Foundational Pyramid, Neuquén

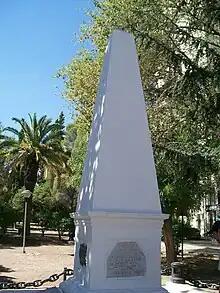

The Neuquén Foundational Pyramid, located in the city center of Neuquén, Argentina, is a monument built to commemorate the city's designation as the new National Territory Capital. Originally inaugurated in 1904, on the city foundation year, next to the "Chateau Gris", the National Territory Government building, it was moved to its current location, some meters to the north in 1954.